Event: Nepal Earthquake
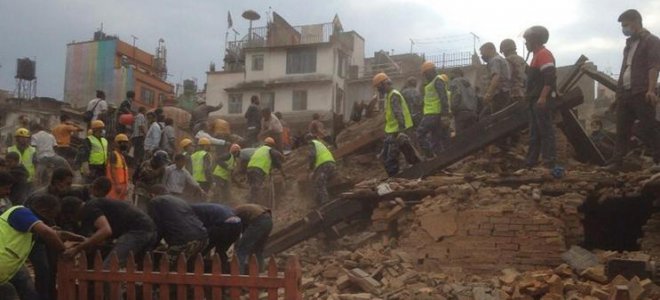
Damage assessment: damage